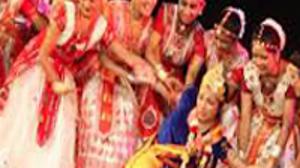
Dance form: sattriya